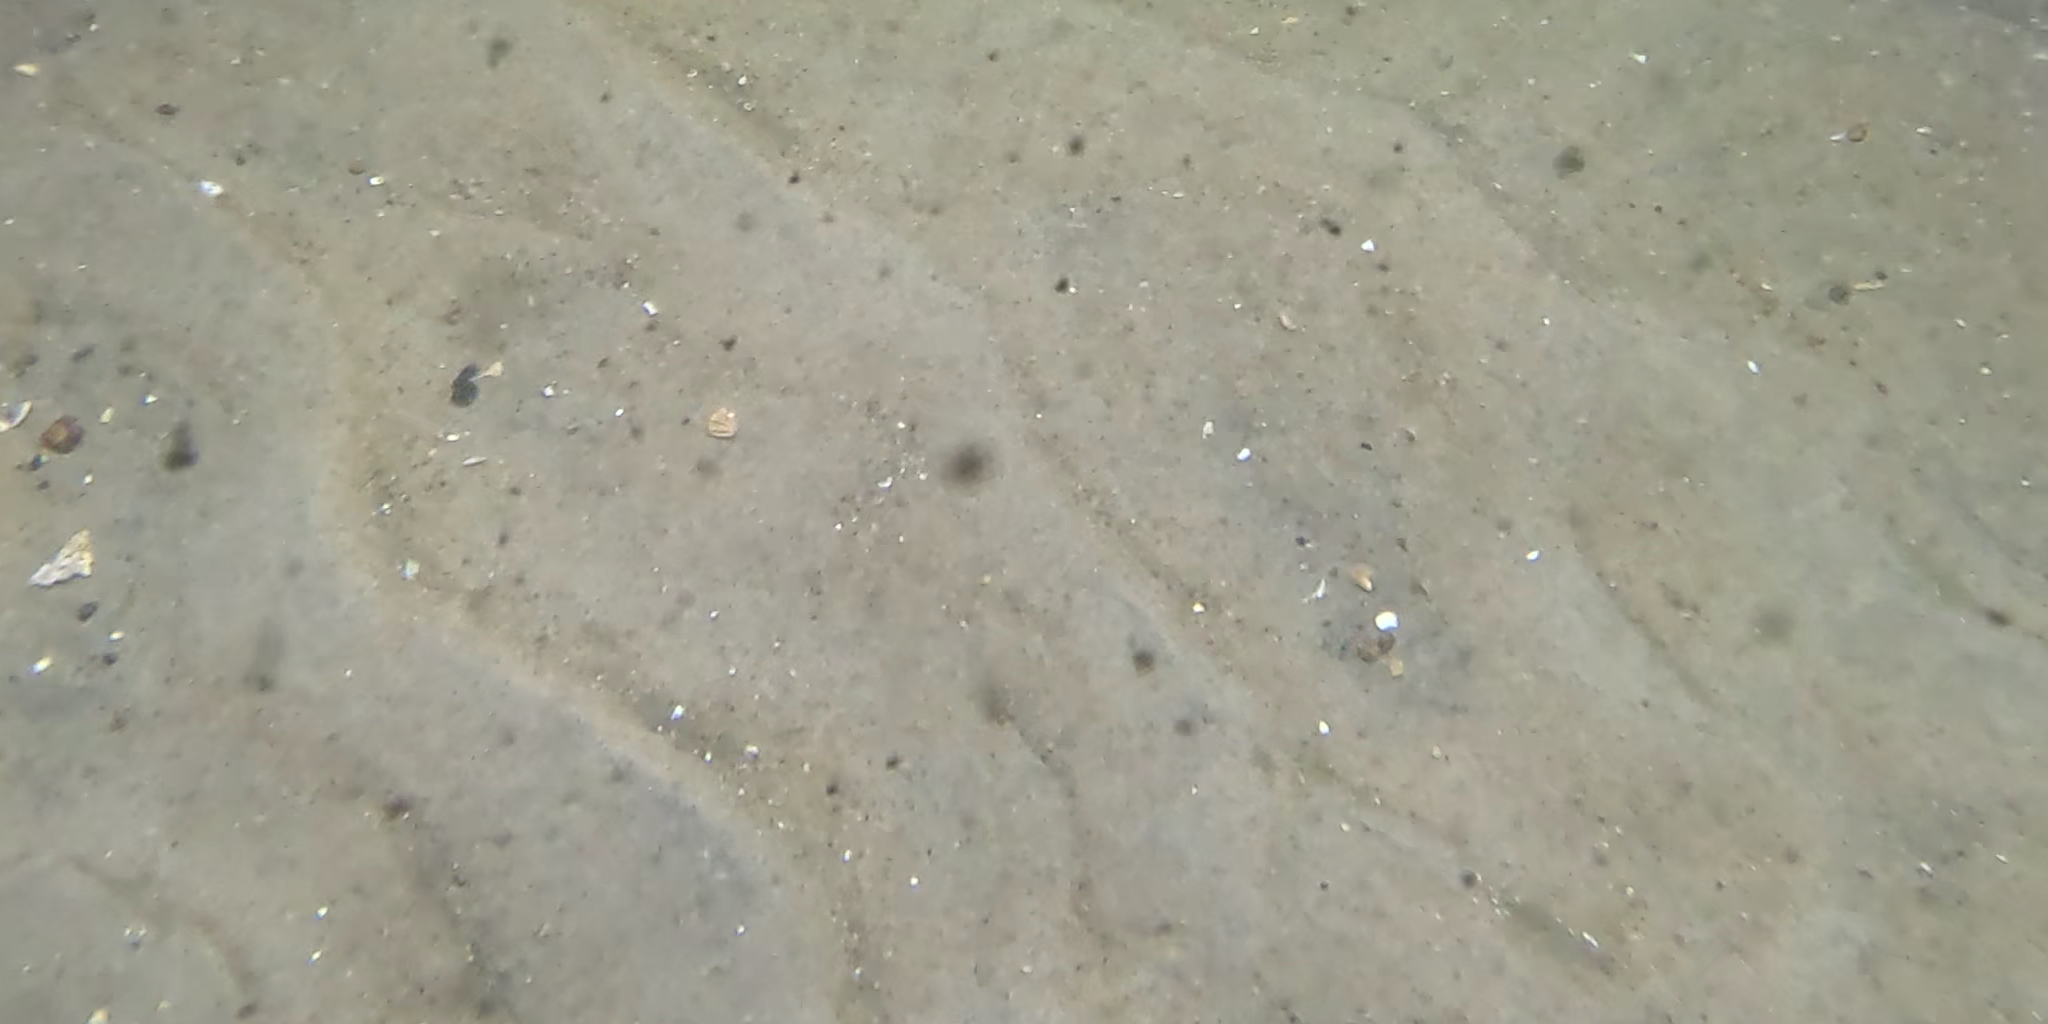
Seabed habitat: sand